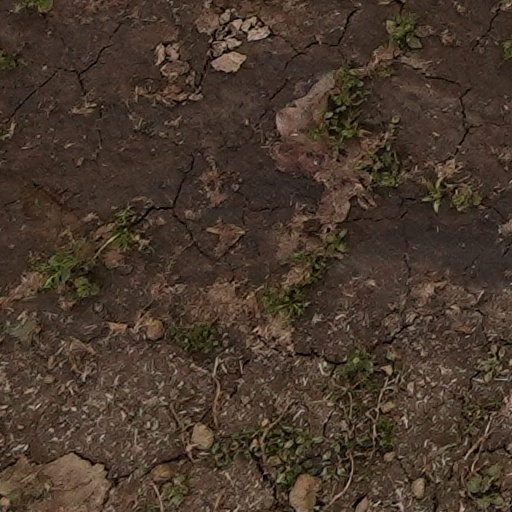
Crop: wheat